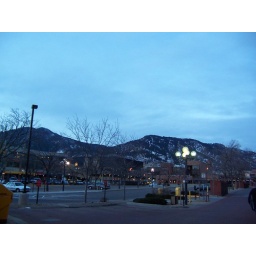
the mountain is right in the front (or back :-) ) door in Boulder - the elevation in Boulder is over 5000 fts